Climate of the Falkland Islands

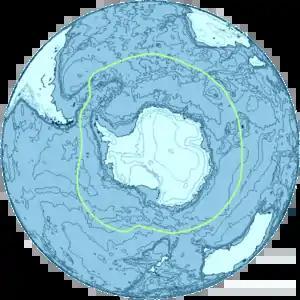
The Antarctic Convergence, where cold waters from the south mix with warm waters from the north helping to regulate temperature

The islands have cool temperatures, which fluctuate in a narrow range. Average monthly temperatures range from around in January and February to around in June and July, corresponding with summer and winter. The maximum temperature reached is around in January, and the minimum is in July. The annual average is around .